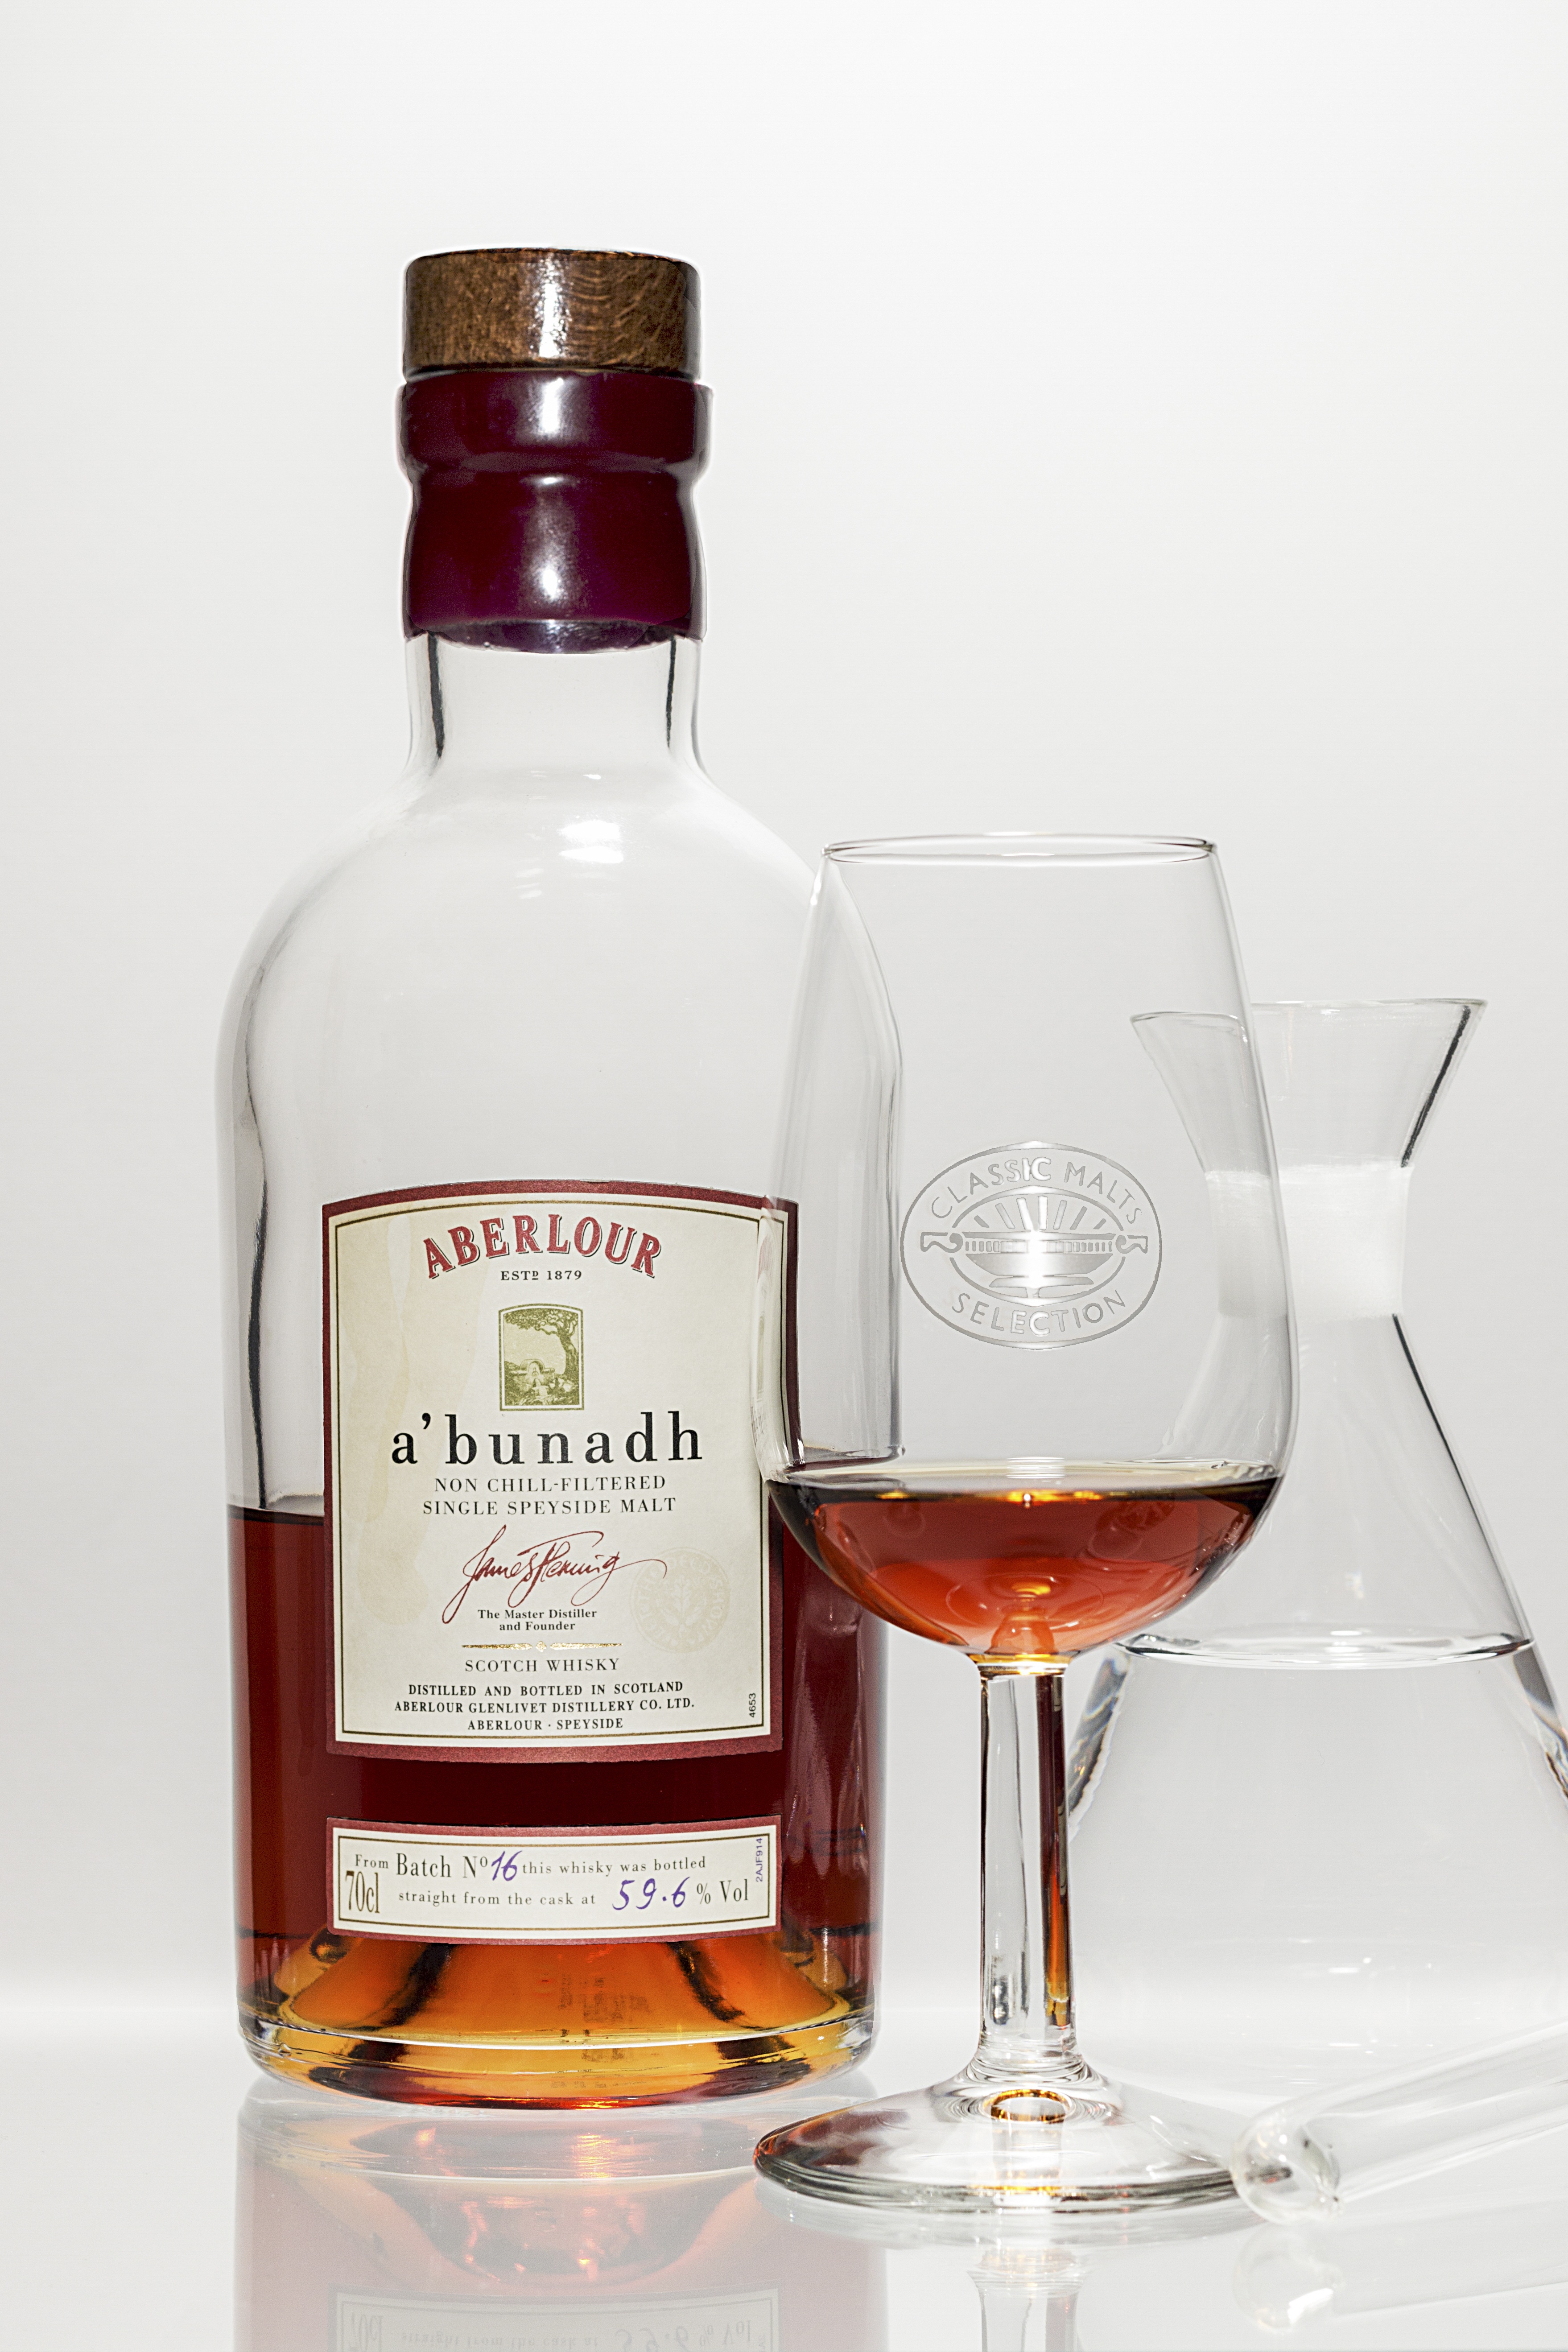
drink, bottle, scotch, whisky, liqueur, enjoy, benefit from, alcoholic beverage, distilled beverage